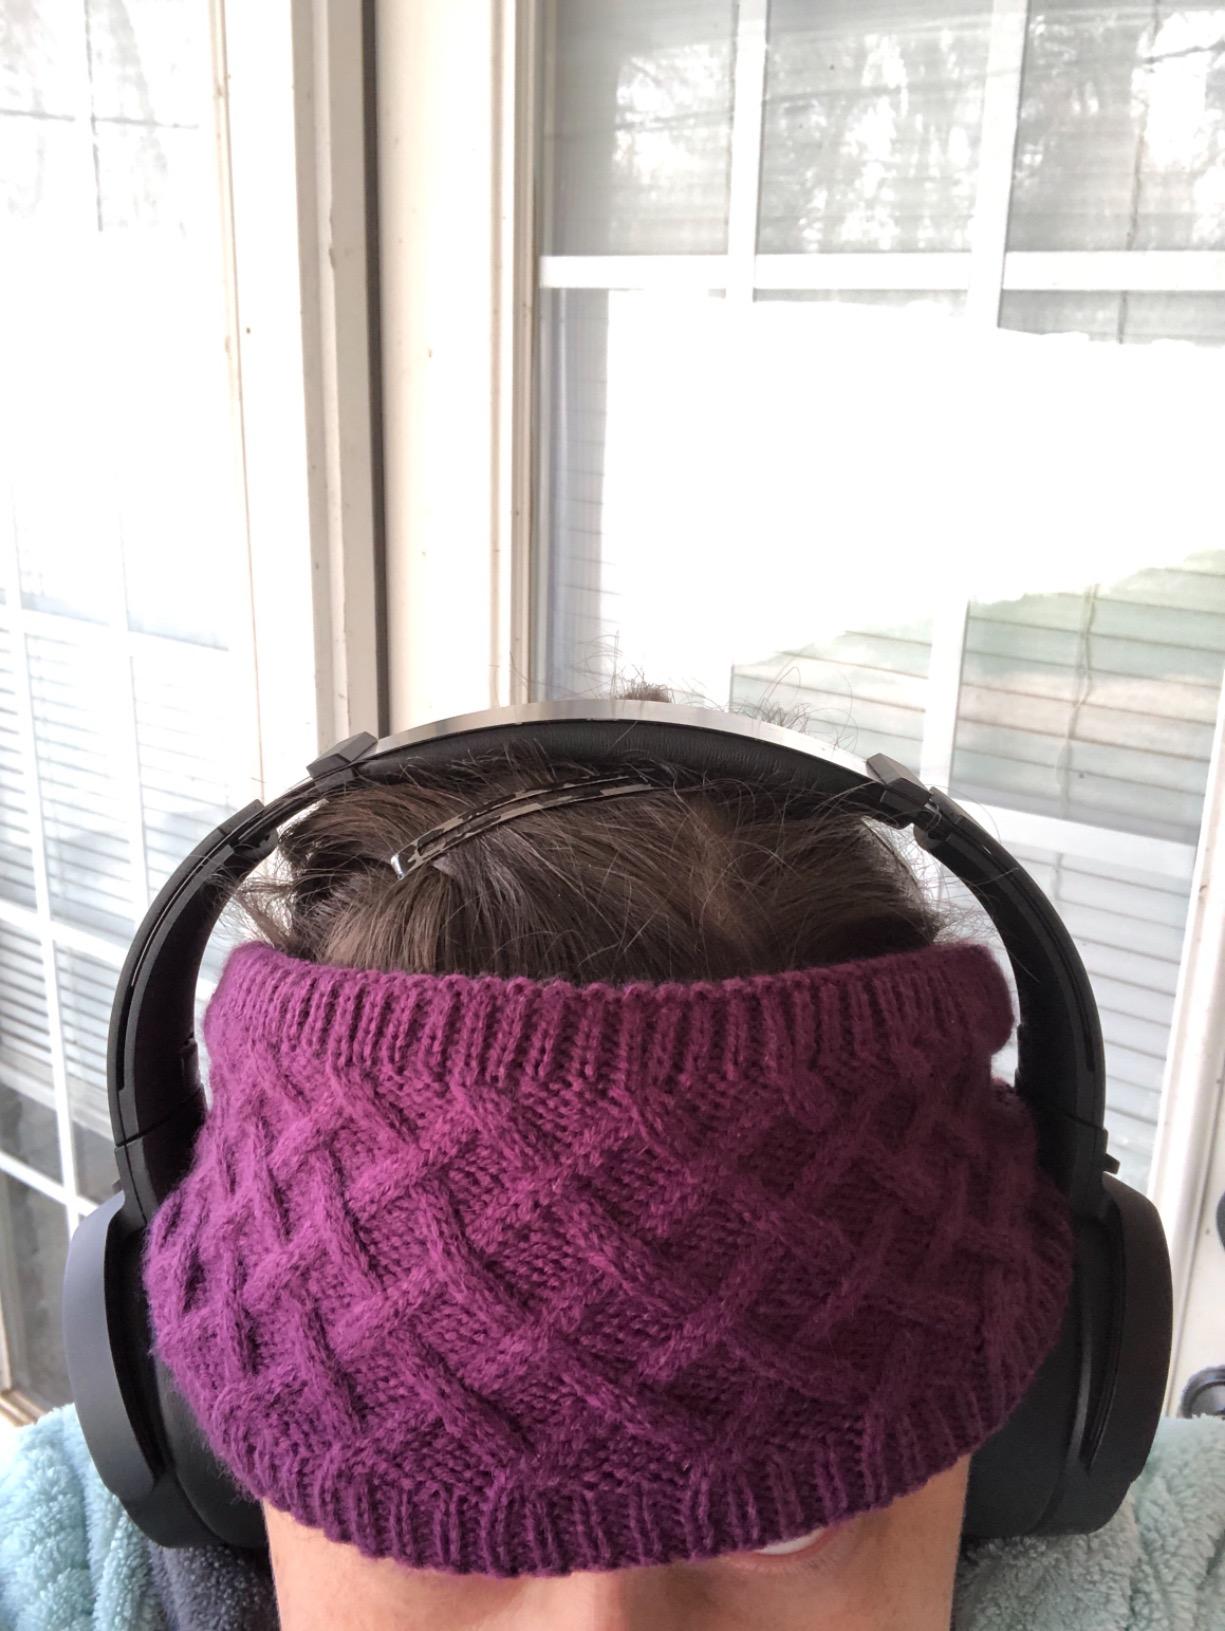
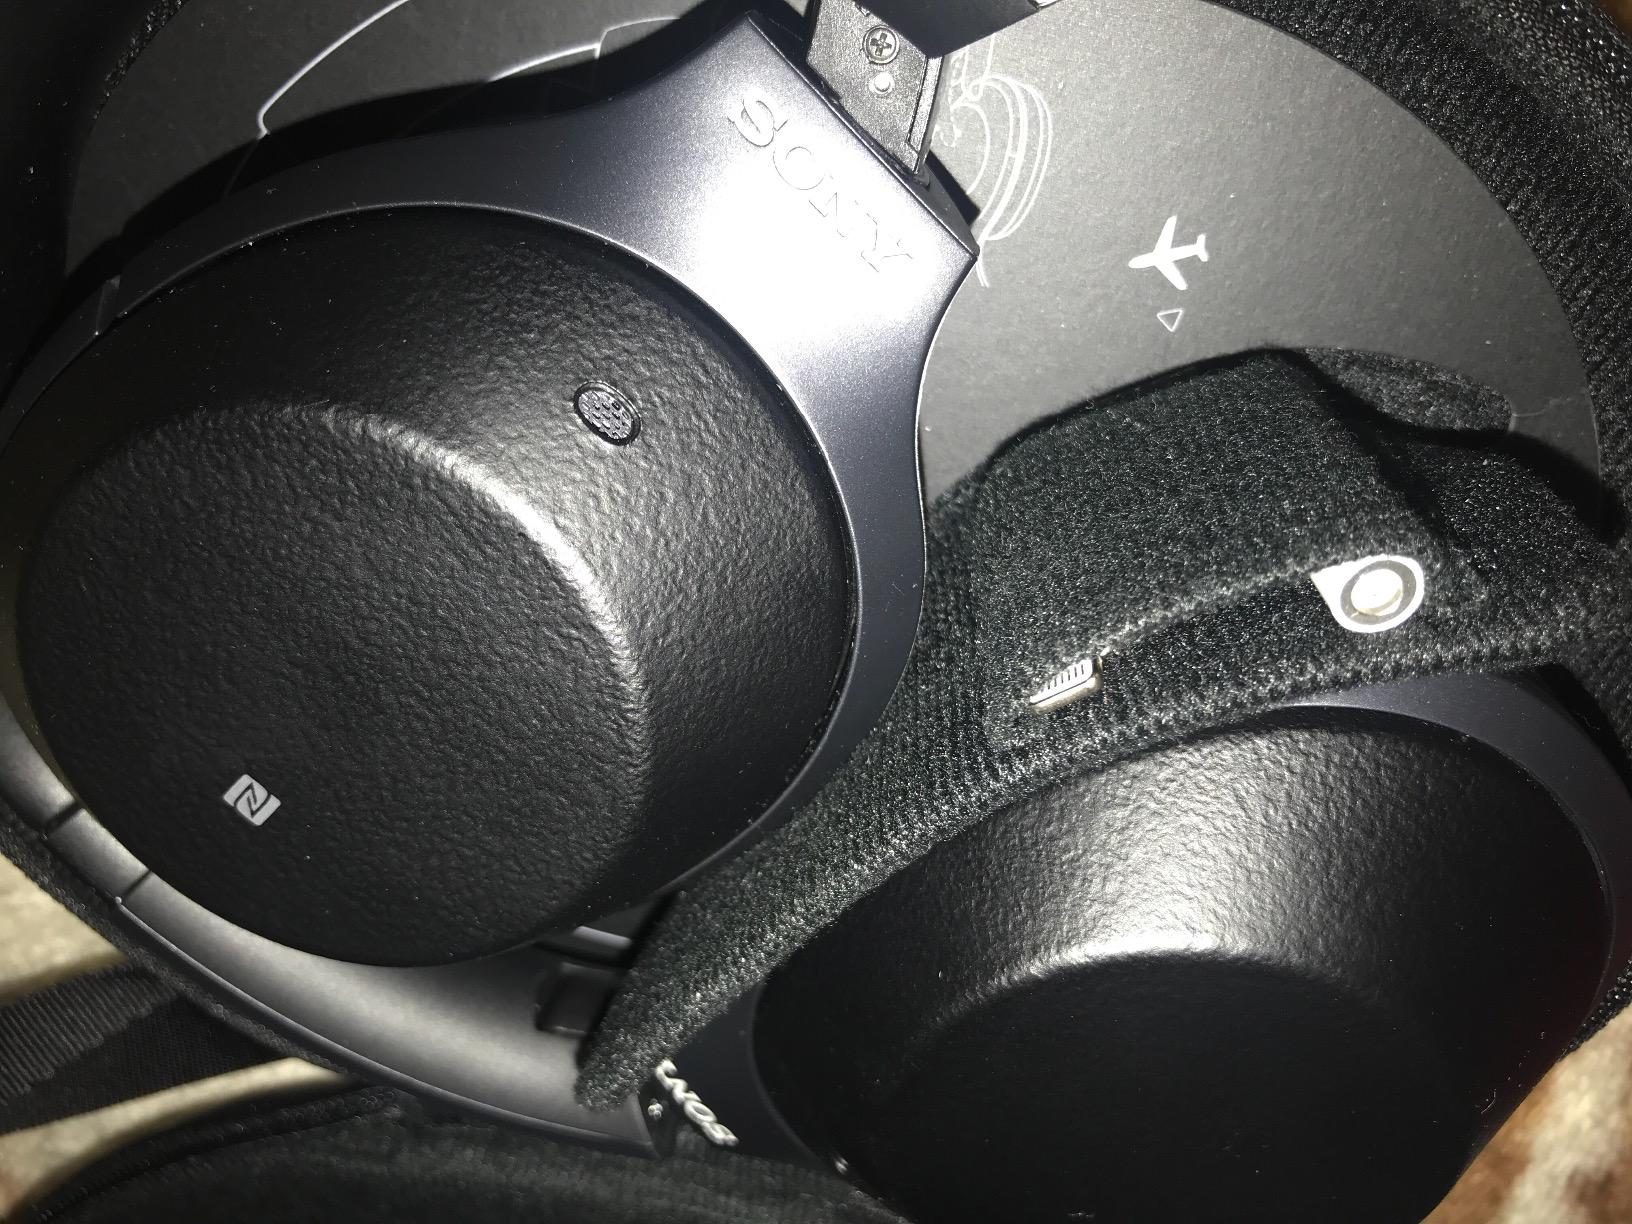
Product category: headphones
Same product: no